Carolina, Puerto Rico

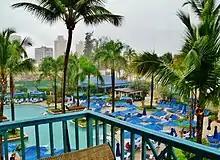
Ritz-Carlton in Carolina

Like all municipalities of Puerto Rico, Carolina is subdivided into barrios. The municipal buildings, central square and large Catholic church are located in a small barrio referred to as , near the center of the municipality.